Thomas Jackson Crawford

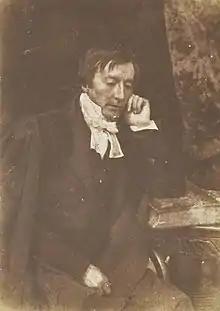
Portrait photograph of Thomas Jackson Crawford by Hill & Adamson, 1840s

Thomas Jackson Crawford (1812–1875) was a Scottish minister and professor of divinity at the University of Edinburgh. He served as Moderator of the General Assembly of the Church of Scotland in 1867, the highest level within the Scottish church.